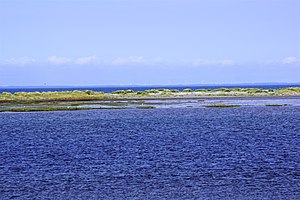
Læsø Vestkyst
Lagune på øen Stokken ud for vestenden
Lagune på øen Stokken ud for vestenden af Læsø
Læsø Vestkyst er en fredet kyststrækning fra Vesterø Havn mod nordøst, til Stokken i sydvest på den nordvestlige del af Læsø.